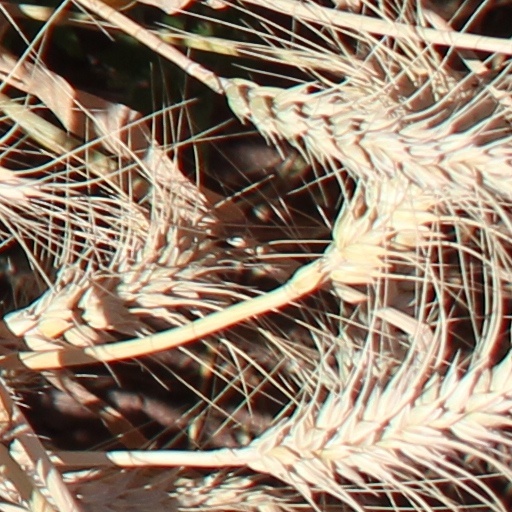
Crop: wheat